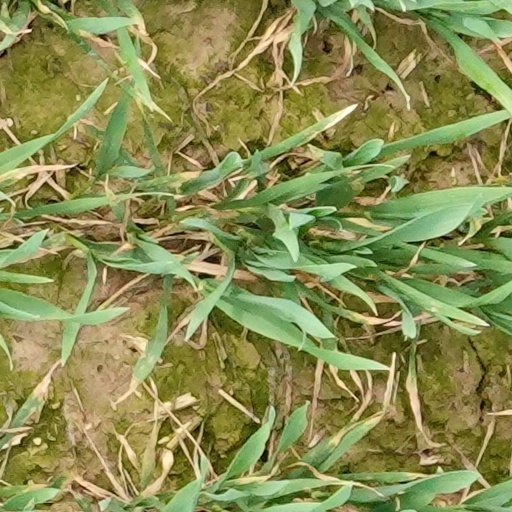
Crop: wheat